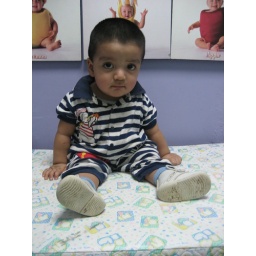
Our cute little boy in stripes.